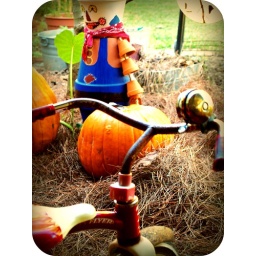
my little flower pot scarecrow, several big pumpkins with the tricycle in view, as always ;)